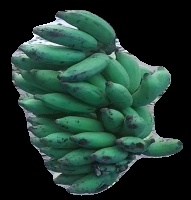
Variety: elakki-bale
Grade: grade3